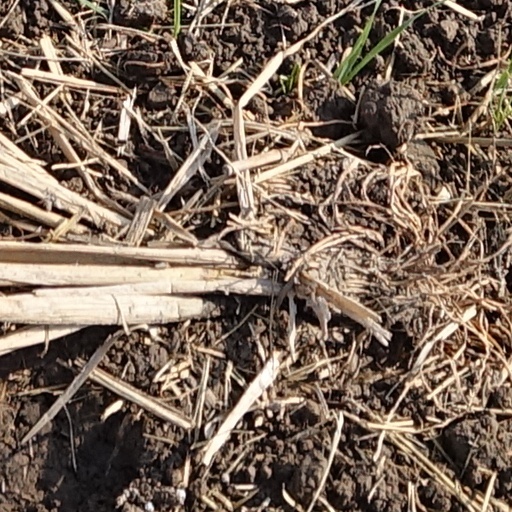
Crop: wheat